Chew Lips

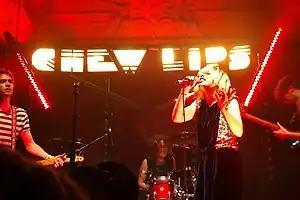
Chew Lips performing live in 2011

Chew Lips was an English indie dance-pop trio, formed in spring of 2008. It consisted of singer 'Tigs' and multi-instrumentalists James Watkins and Will Sanderson